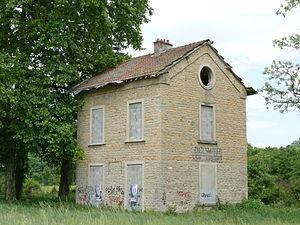
DIZIMIEU - La gare du Chemin de fer de l'Est de Lyon
Dizimieu est une commune française située dans le département de l'Isère en région Auvergne-Rhône-Alpes.
Le Chemin de fer de l'Est de Lyon est un ancien réseau ferroviaire secondaire français à voie normale situé en partie dans le département du Rhône et en partie dans le département de l'Isère et qui reliait la Gare de Lyon-Est à Aoste-Saint-Genix via Crémieu, Saint-Hilaire de Brens et Soleymieu-Sablonnière.